Jemez Historic Site

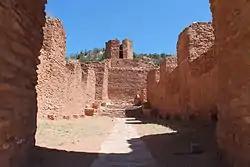
Nave of the San José de los Jémez Mission Church

The Jemez Historic Site (formerly Jemez State Monument) is a state-operated historic site on New Mexico State Road 4 in Jemez Springs, New Mexico. The site preserves the archaeological remains of the 16th-century Native American Gíusewa Pueblo and the 17th-century Spanish colonial mission called San José de los Jémez. The site was listed on the National Register of Historic Places in 1973, and in 2012 it was designated as a National Historic Landmark. It is considered an ancestral site of the Jemez Pueblo people who live nearby.